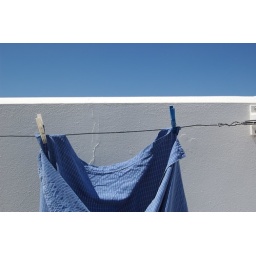
A blue shirt on a sky blue day - 28 of 30 studies taken in Lindos, Rhodes - June 2007